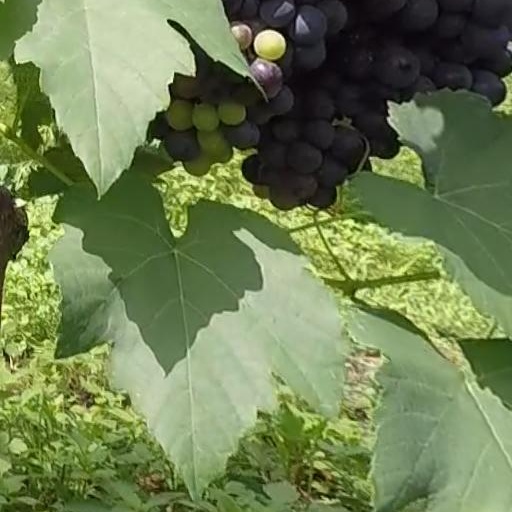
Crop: grape